Bun'yō Ishikawa

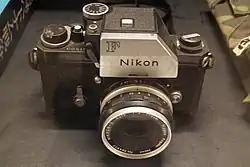
Nikon F used in the Vietnam War by Ishikawa

Ishikawa was stationed in Saigon and covered the Vietnam War as a photojournalist from 1964 to 1968. He worked as a staff photographer for "Asahi Shimbun" from 1969 to 1984. After 1984 he worked as a freelance photographer. After 1984, Ishikawa continued to photograph in conflict zones around the world but also is known for photographs of daily life, portraits, and Ryukyu Dance.